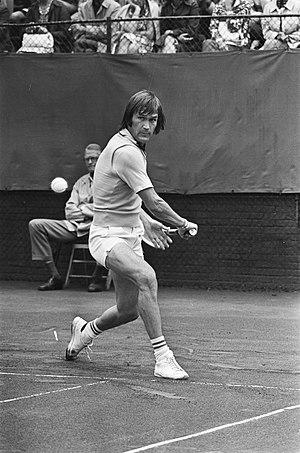
Željko Franulović, né le 13 juin 1947 à Split, est un ancien joueur de tennis professionnel croate.